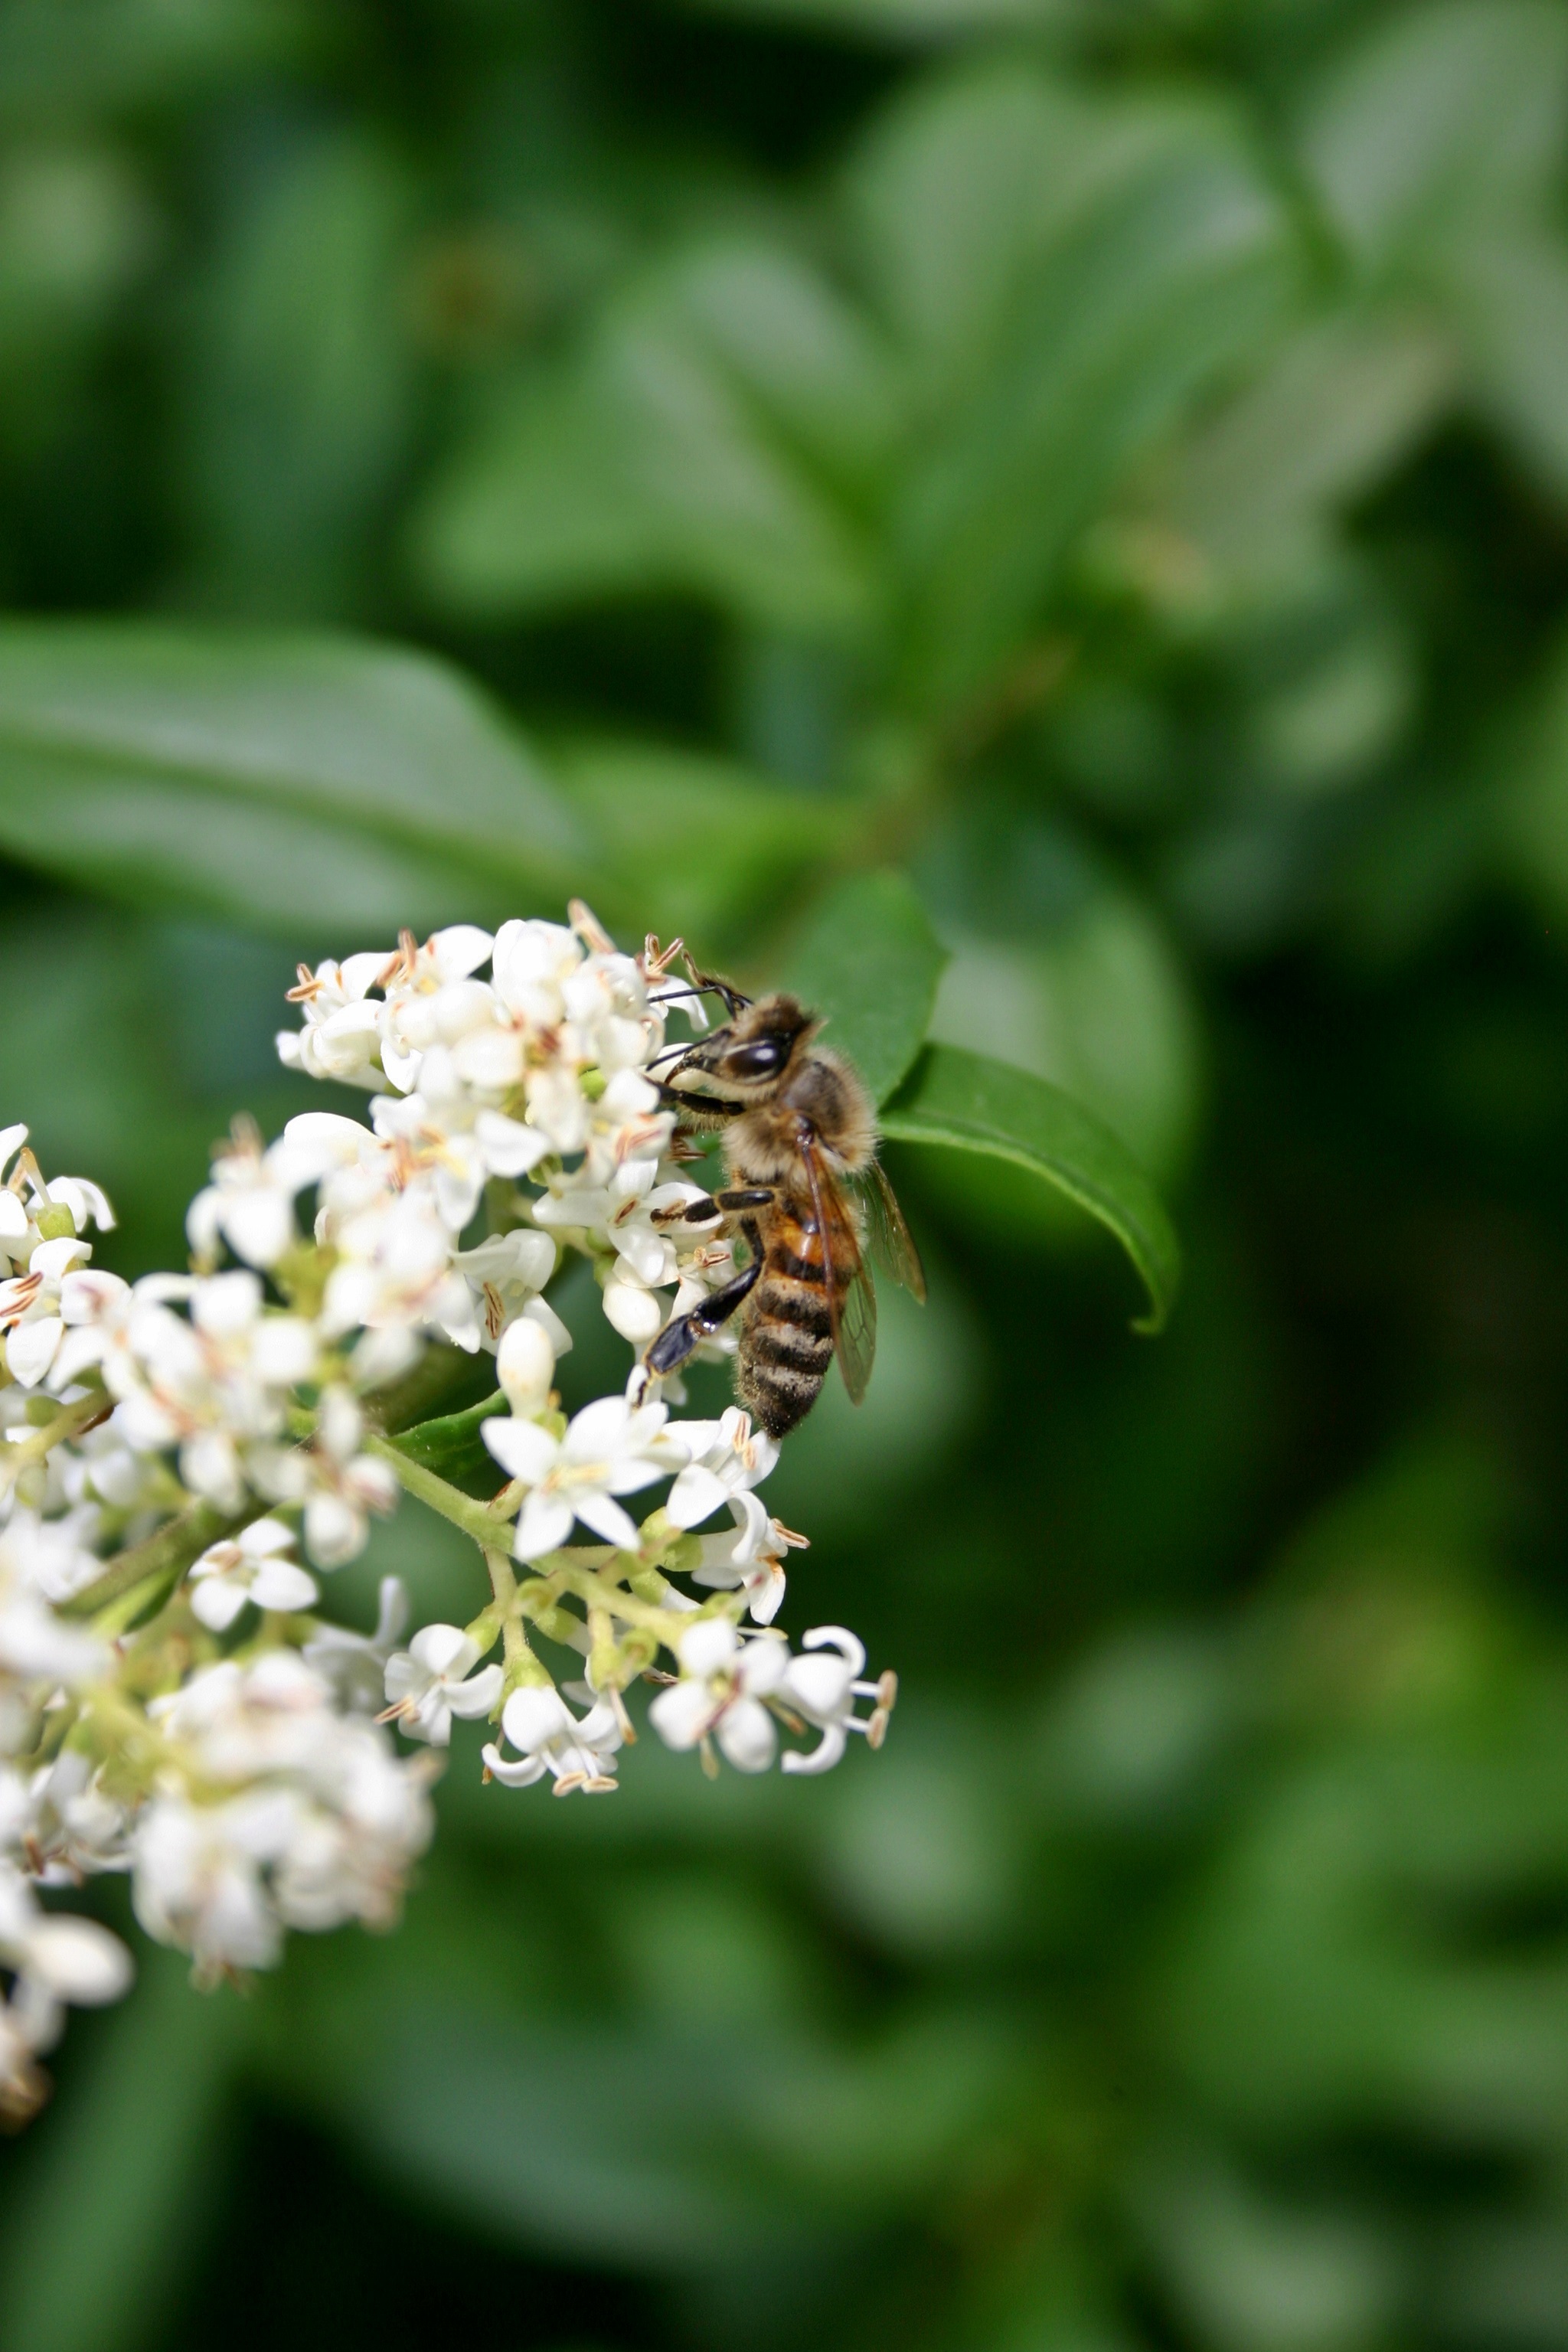
nature, branch, blossom, plant, photography, leaf, flower, bloom, animal, summer, pollen, green, insect, botany, close, flora, fauna, invertebrate, wildflower, close up, shrub, bee, nectar, macro photography, flowering plant, honey bee, apis mellifera, land plant, membrane winged insect, european honey bee